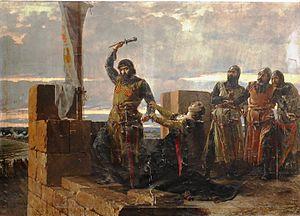
Salvador Martínez Cubells, né le 9 novembre 1845 à Valence et mort le 21 janvier 1914 à Madrid, est un artiste peintre et restaurateur de peintures espagnol. Il s'est spécialisé dans la peinture d'histoire et les scènes de genre, a restauré de nombreuses œuvres du musée du Prado et a transposé sur toile 14 Peintures noires de Francisco de Goya.